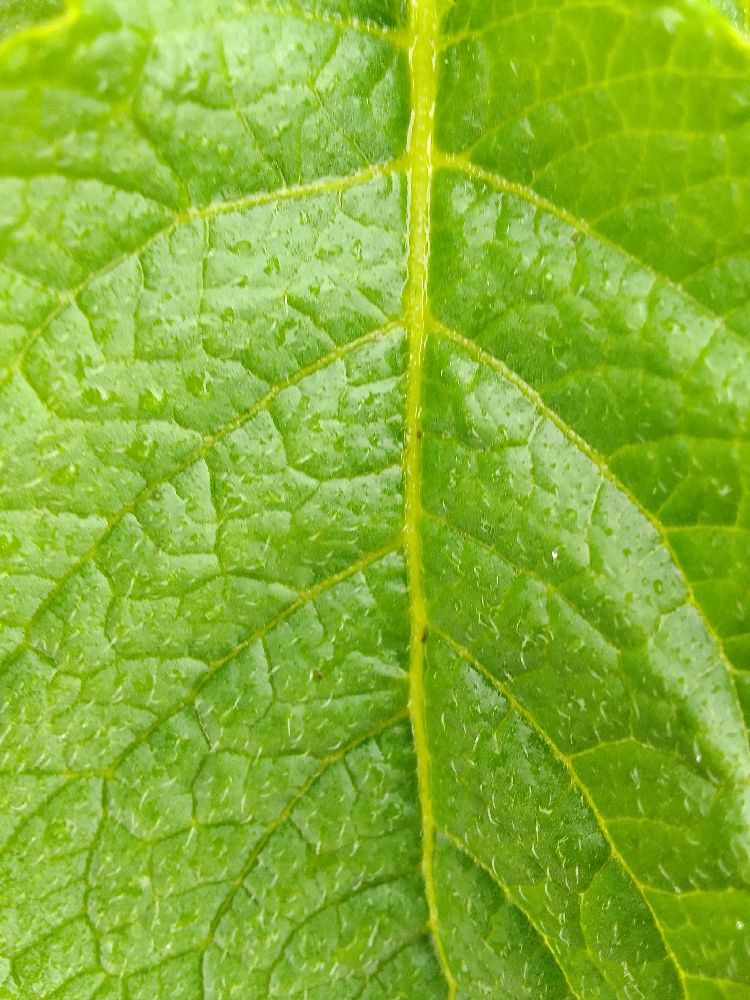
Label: Healthy